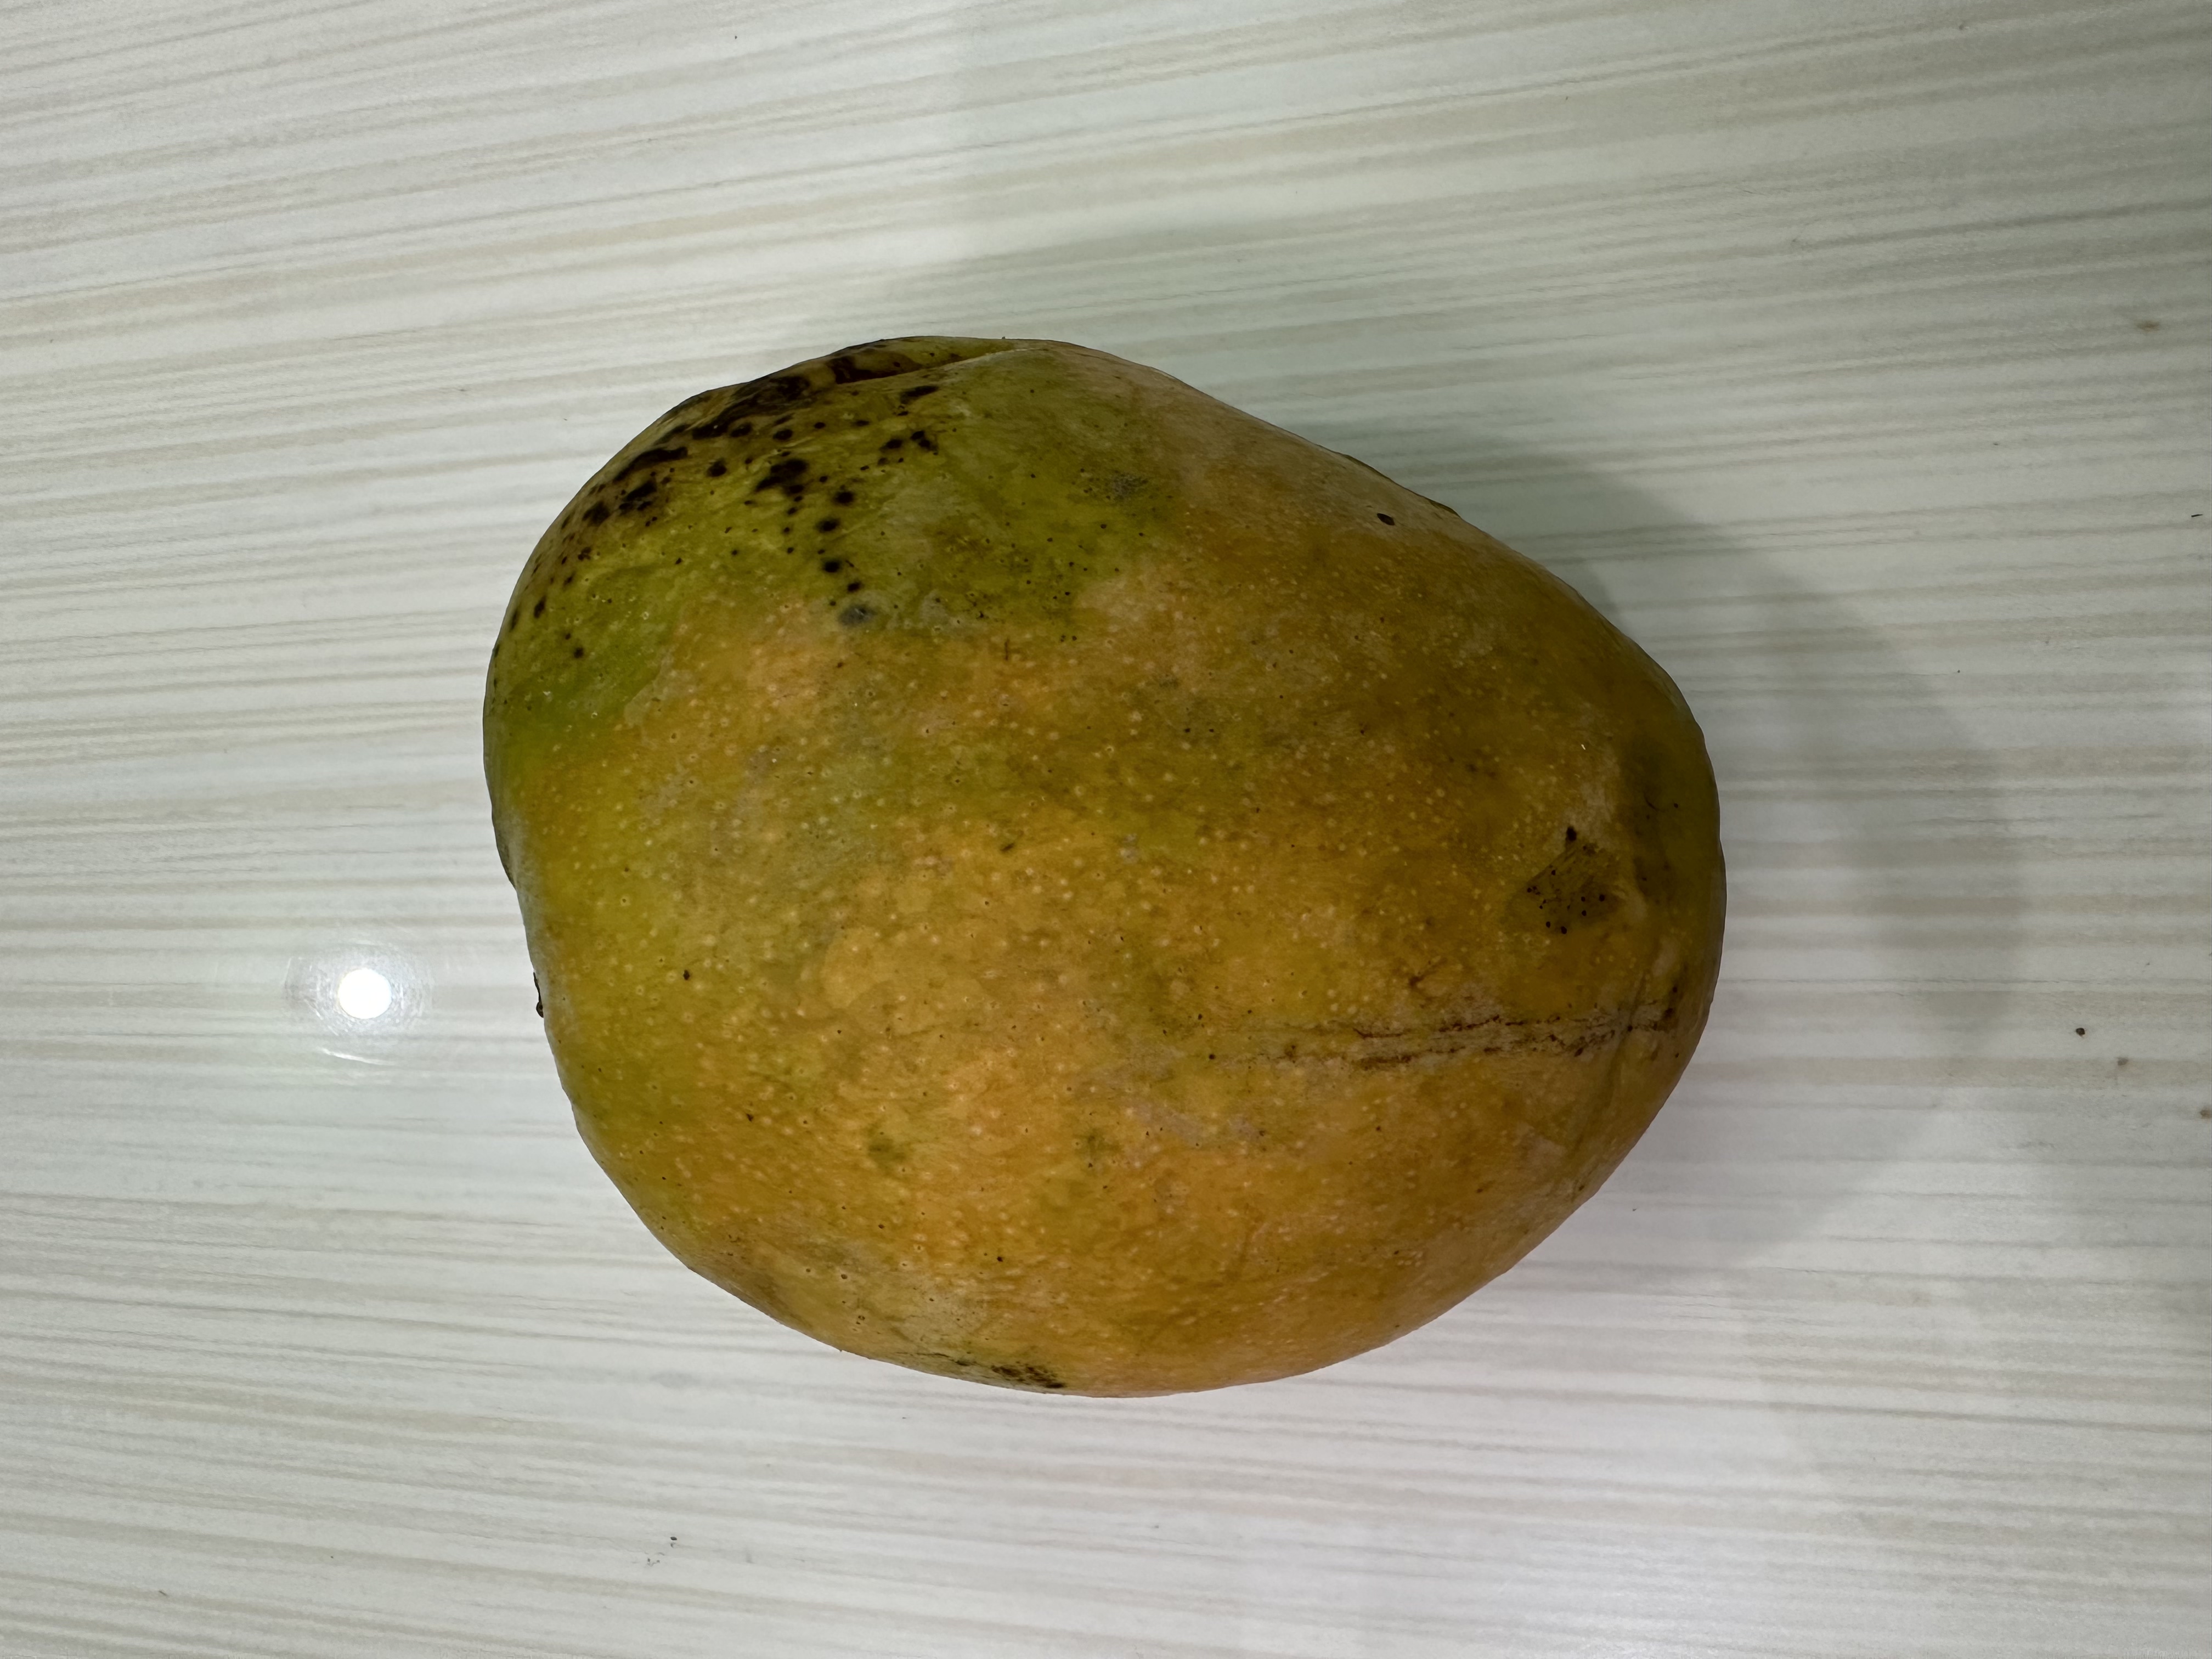
Mango variety: Bari-4